2017 Conservative Party of Canada leadership election

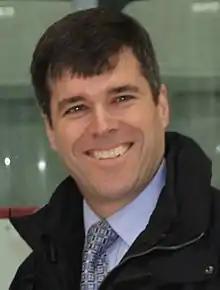
Pierre Lemieux

Kellie Leitch, 46, was the MP for Simcoe—Grey, Ontario (2011–2019) and Shadow Minister of Health (2015–2016). In the Harper cabinet, she was Minister of Labour and the Status of Women (2013–2015). She is an orthopaedic pediatric surgeon at SickKids Hospital and an associate professor at the University of Toronto.